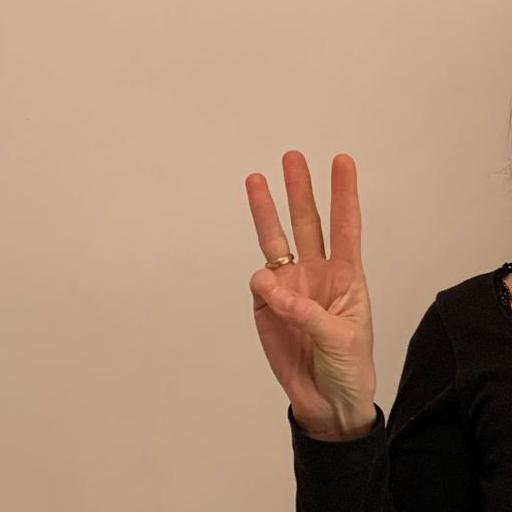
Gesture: three